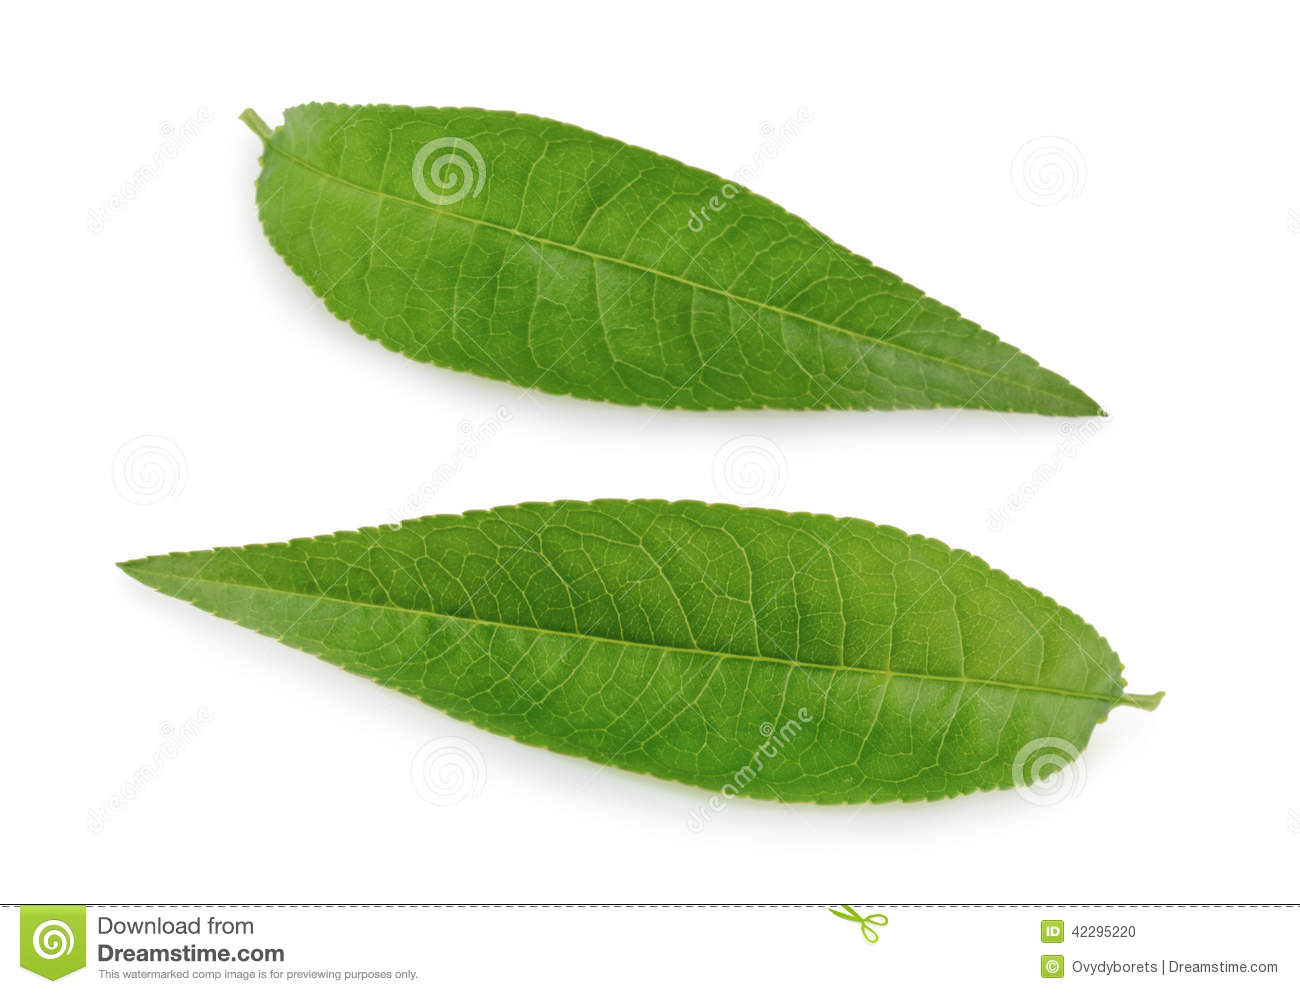
Label: Peach leaf
Plant: Peach
Condition: healthy